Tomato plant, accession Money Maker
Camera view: horizontal (90 deg, fisheye); turntable rotation: 30 degrees
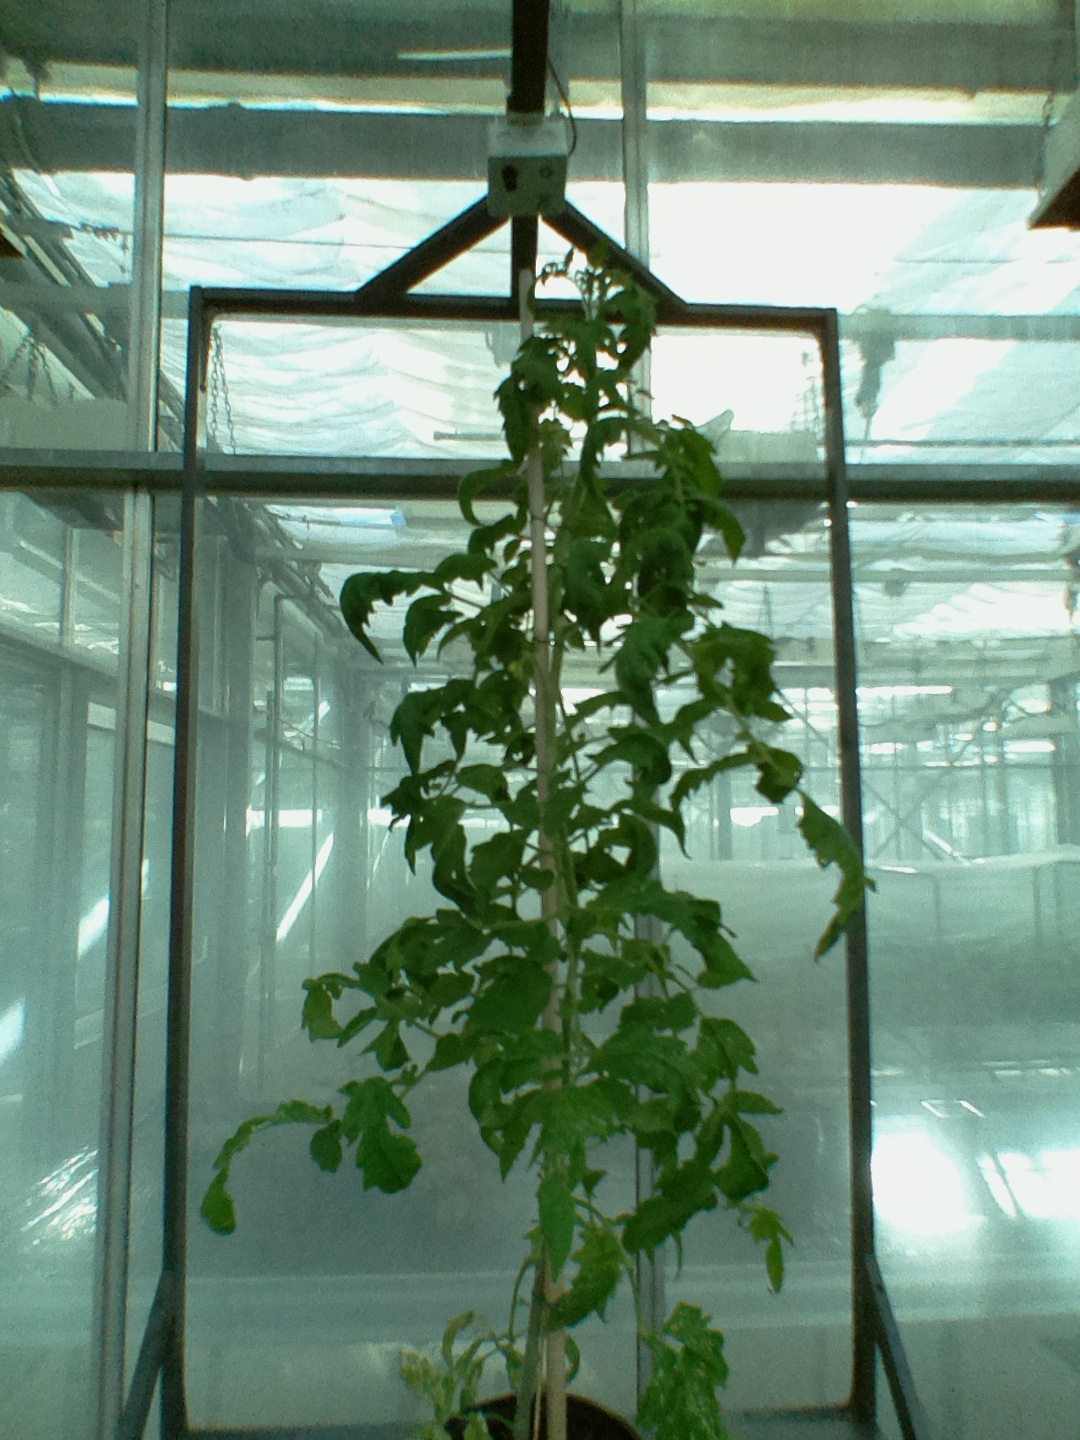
BBCH growth stage 61: 10%-20% of flowers open